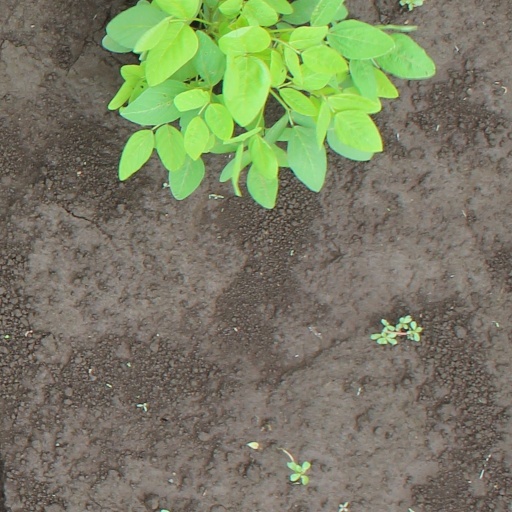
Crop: soybean